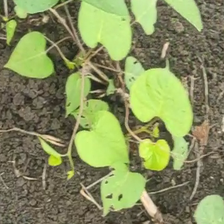
Weed species: Obscure_morning _glory(Ipomoea obscura)